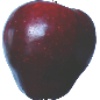
Label: red_delicious_apple